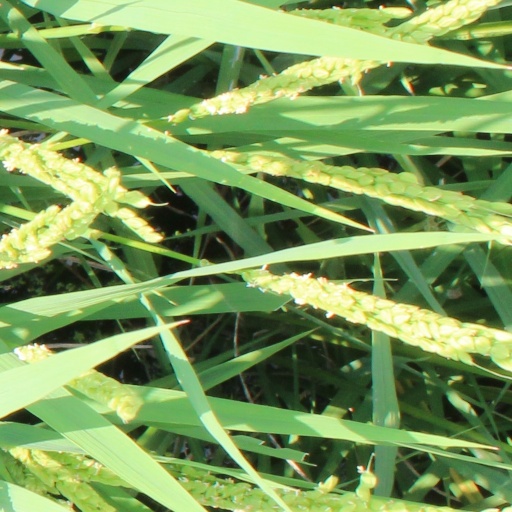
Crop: rice